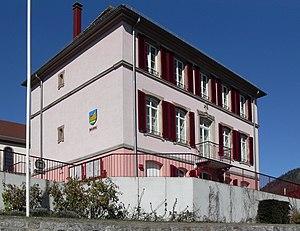
La mairie de Kirchberg
Kirchberg est une commune française située dans le département du Haut-Rhin, en région Grand Est.